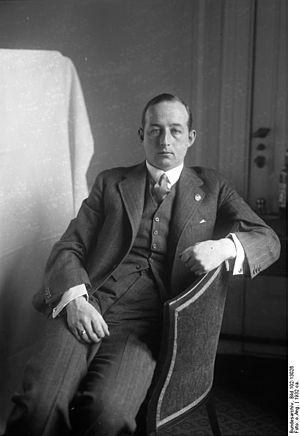
Ernst Rüdiger Starhemberg ou Ernst Rüdiger prince de Starhemberg jusqu'à l'abolition de la noblesse en 1919 est un homme d'État autrichien de l'entre-deux-guerres.
Les élections législatives autrichiennes de 1930 ont lieu le 9 novembre 1930.